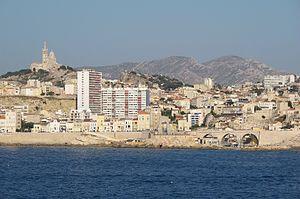
Notre Dame de la Garde et le Vallon des Auffes vus depuis la mer le 18 juillet 2015.
Notre-Dame-de-la-Garde, souvent surnommée « la Bonne Mère », est une basilique mineure du XIXᵉ siècle de l'Église catholique. Emblème de Marseille, dédiée à Notre-Dame de la Garde, elle domine la ville et la mer Méditerranée depuis le sommet de la colline Notre-Dame-de-la-Garde.
Le vallon des Auffes est un petit port de pêche pittoresque traditionnel sur la corniche Kennedy, du quartier d'Endoume, dans le 7ᵉ arrondissement de Marseille. Il se situe à 2 km au sud-ouest du Vieux-Port, entre la plage des Catalans et l'anse de Malmousque.
La corniche Kennedy ou corniche du Président-John-Fitzgerald-Kennedy est un boulevard de bord de mer de Marseille et une route touristique qui longe la mer Méditerranée sur environ 3,7 km, de la plage Les Catalans aux plages du Prado. Site classé depuis 1924, elle est baptisée en 1963 en hommage au président des États-Unis John Fitzgerald Kennedy, l'année de son assassinat.